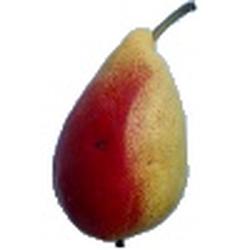
Label: Pear